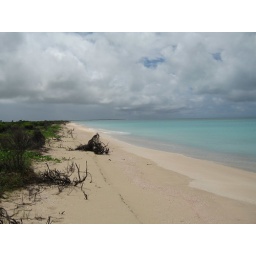
One of the many long sweeping beaches in Barbuda. Seven miles of beach and not another person in sight.